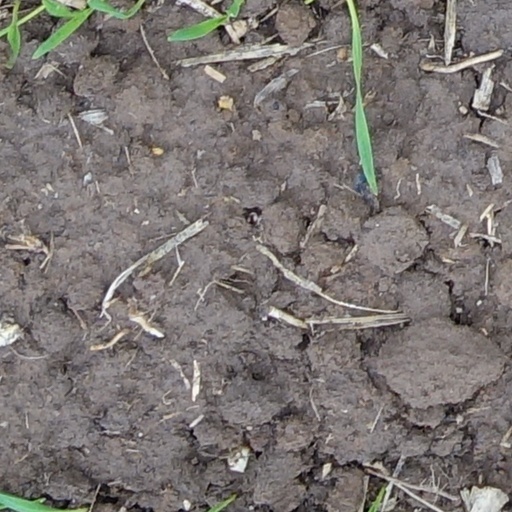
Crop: wheat